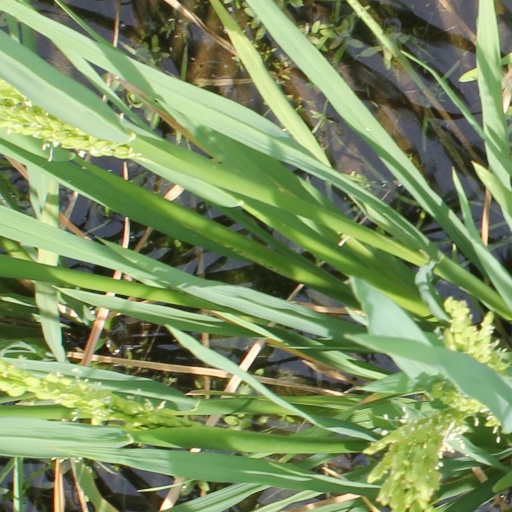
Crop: rice